2C-T-33

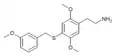

2C-T-33, also known as 4-(3-methoxybenzylthio)-2,5-dimethoxyphenethylamine, is a serotonin receptor agonist of the phenethylamine and 2C families. It was first synthesized and described by Daniel Trachsel in 2003. The drug is not known to have ever been tested in humans and its active human doses have not been reported.